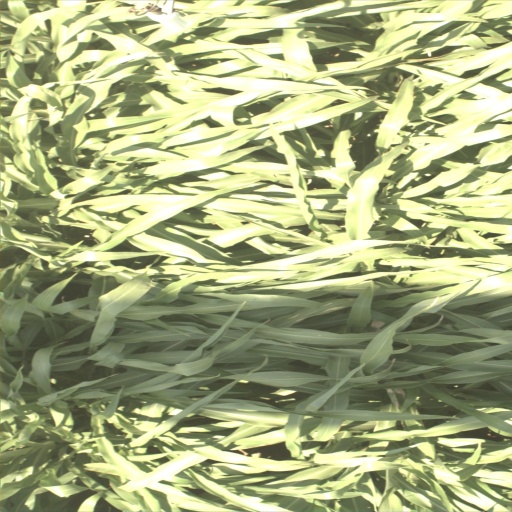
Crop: sorghum